FN Four

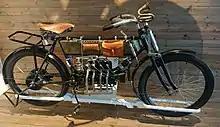
FN Four in UMMC museum, Russia

An FN Four was exhibited at the Guggenheim Museum's The Art of the Motorcycle exhibition in New York and Las Vegas. Models are in the permanent collections of Petersen Automotive Museum in Los Angeles, Seal Cove Auto Museum in Seal Cove, Maine, the "Musée de la moto et du vélo" in Amnéville France, and others.